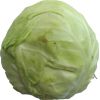
Label: white_cabbage